Girls' Generation

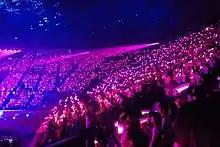
A Girls' Generation concert in 2010

Girls' Generation's first release as an eight-member group was "Catch Me If You Can", released in March 2015. It was recorded in both Korean and Japanese; the Korean version was released worldwide on April 10, while the Japanese version was released on April 22, 2015. It peaked at number 19 in South Korea and number eight in Japan.